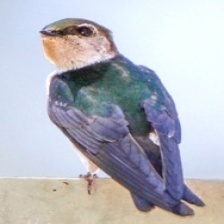
Species: VIOLET GREEN SWALLOW
Scientific name: TACHYCINETA THALASSINA